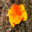
Label: poppy